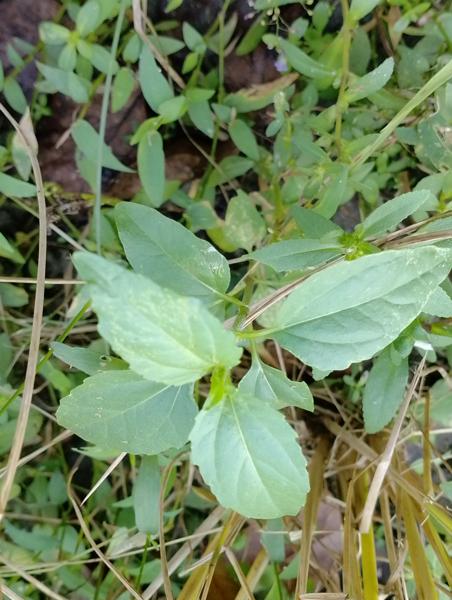
Weed species: Synedrella nodiflora